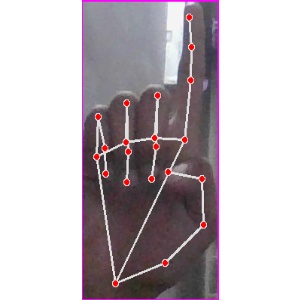
अक्षर: क